Moreya

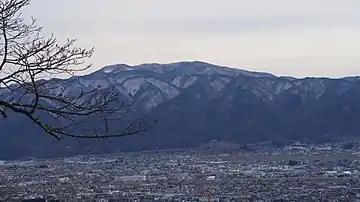
Mount Moriya as seen from Tateishi Park in Suwa City

What is perhaps the most well-known version of the story is found in the 1356 text "Suwa Daimyōjin Ekotoba", where it is recorded as the origin myth of Fujishima Shrine (藤島社, "Fujishima-sha") in Suwa City, one of the Upper Shrine's auxiliary shrines where its yearly rice-planting ceremony is traditionally held.